St Ives, Cornwall

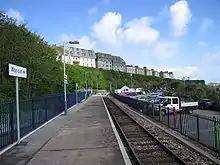
St Ives station

John Knill, a former mayor, constructed the Knill Steeple, a granite monument overlooking the town. In 1797, Knill laid down instructions for the celebration of the Knill Ceremony, which was to take place every five years on 25 July (St James's Day). The ceremony involves the Mayor of St Ives, a customs officer, and a vicar accompanied by two widows and ten girls who should be the "daughters of fishermen, tinners, or seamen". The ceremonies used to have athletic games, called the "Knillian games", which included Cornish wrestling.